Cole Porter

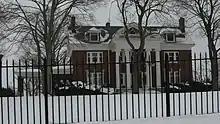
Farmhouse at Westleigh Farms

Porter was born in Peru, Indiana, on June 9, 1891, the only surviving child of a wealthy family. His father, Samuel Fenwick Porter, was a pharmacist by trade. His mother, Kate, was the indulged daughter of James Omar "J. O." Cole, "the richest man in Indiana", a coal and timber speculator who dominated the family. J. O. Cole built the couple a house on his Peru-area property, known as Westleigh Farms. After high school, Porter returned to his childhood home only for occasional visits.